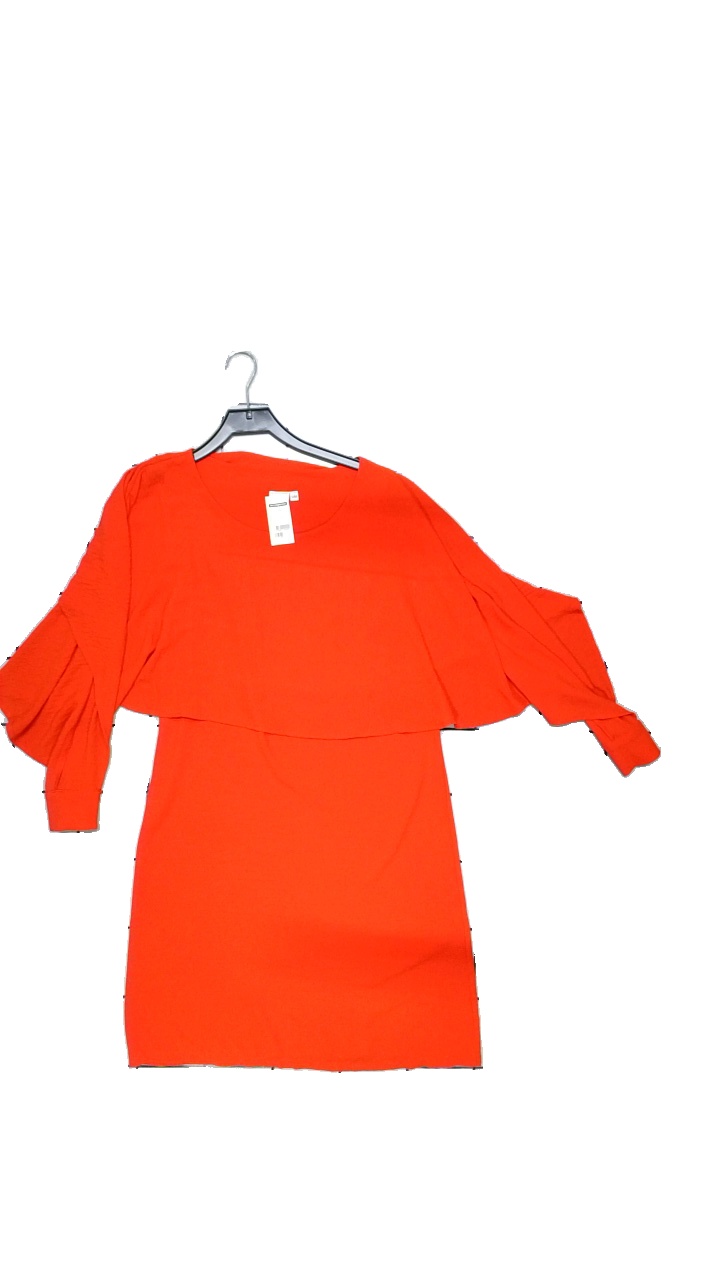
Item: Dress (Ladies)
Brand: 2-biz
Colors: Red
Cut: Long, Loose
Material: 100% viscose
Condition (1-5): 4
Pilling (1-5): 3
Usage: Reuse
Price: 100-150